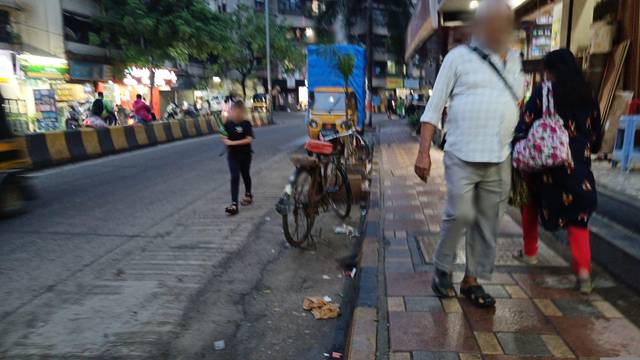
Region: India
Coordinates: 19.208, 73.095